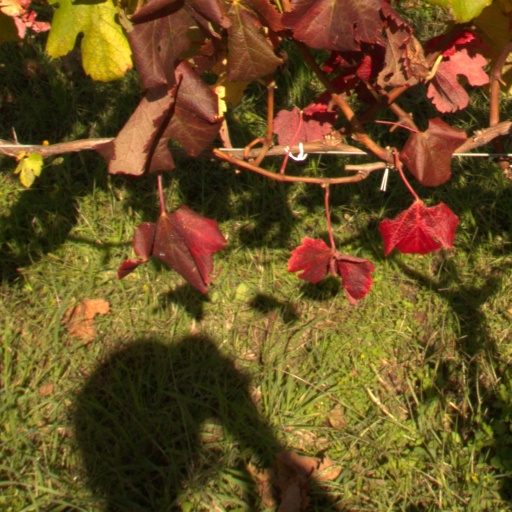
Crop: grape